Gonzalo Fernández de Córdoba

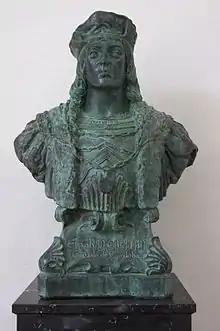
Bronze bust of Gonzalo Fernández de Córdoba, Alcázar de los Reyes Cristianos

Fernández de Córdoba returned to Naples and after Frederick IV abdicated, the French and Spanish fought a guerilla war while negotiating the partition of the kingdom. Spain was outnumbered and besieged in Barletta by the French. Gonzalo refused to be drawn into a full-scale battle until he received sufficient reinforcements.